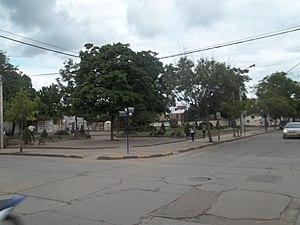
La province de Salta est une province de l'Argentine, située à l'extrême nord-ouest du pays. Elle est limitée au nord par la province de Jujuy et par la Bolivie, à l'est par le Paraguay, Formosa et la province du Chaco, au sud par les provinces de Santiago del Estero, de Tucumán et de Catamarca, enfin à l'ouest par le Chili.